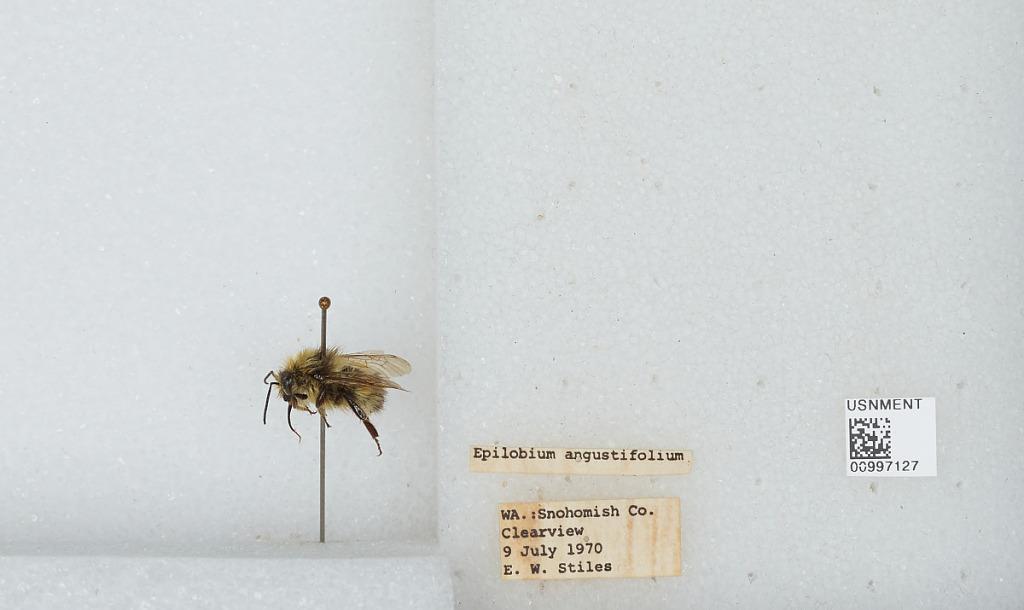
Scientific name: Bombus (Pyrobombus) flavifrons Cresson
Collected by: E. Stiles
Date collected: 1970-7-9
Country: United States
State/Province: Washington
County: Snohomish
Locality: Clearview
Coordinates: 47.8292, -122.145